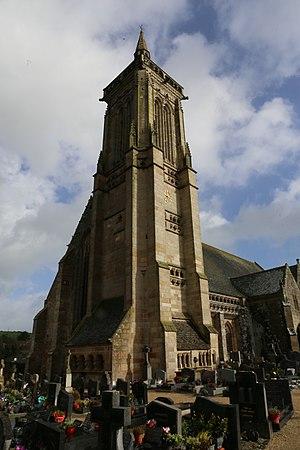
Église Saint Jean-Baptiste de Saint-Jean-du-Doigt - Clocher.
Le trésor de Saint-Jean-du-Doigt est un ensemble de pièces d'orfèvrerie fabriquées entre les XVᵉ siècle et XVIIIᵉ siècle, vouées au culte catholique et affectées à l’église Saint-Jean-Baptiste de Saint-Jean-du-Doigt, dans le Finistère.